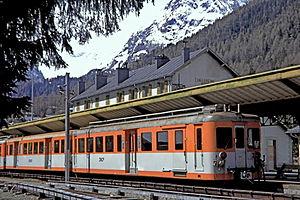
On appelle livrée la décoration extérieure d'un matériel roulant ferroviaire. Au cours de son histoire, depuis 1938, la Société nationale des chemins de fer français a utilisé de nombreuses livrées liées aux modes et aux changements de matériels. Certaines sont des essais sans lendemain sur quelques machines, d'autres sont de véritables marqueurs de l'identité de l'entreprise, par exemple la livrée « béton ».
La ligne de Saint-Gervais-les-Bains-Le Fayet à Vallorcine (frontière) est une ligne de chemin de fer française à voie unique et à écartement métrique électrifiée de 36,9 km. Elle relie la gare de Saint-Gervais-les-Bains-Le Fayet à la frontière suisse près de Vallorcine.